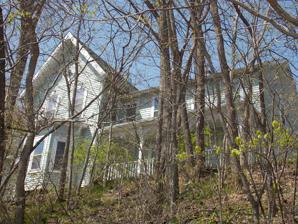
Building: John Hoersch House
Country: United States of America
Year built: 1879
Historic house in Iowa, United States United States historic place John Hoersch House U.S. National Register of Historic Places Show map of Iowa Show map of the United States Location 716 Vine St. Davenport, Iowa Coordinates 41°31′37.89″N 90°35′16.06″W / 41.5271917°N 90.5877944°W / 41.5271917; -90.5877944 Area less than one acre Built 1879 MPS Davenport MRA NRHP reference No. 84000304 Added to NRHP November 1, 1984 The John Hoersch House is a historic building located in the West End of Davenport, Iowa , United States. Hoersch moved to Scott County in the 1850s. He built this house in 1879 and lived here until the 1890s. The Vernacular -style house follows the T-plan farmhouse. It is a common style in Iowa and throughout the Midwestern United States , but it is unusual in an urban setting. It features a jigsaw -work porch on the front. The residence has been listed on the National Register of Historic Places since 1984. References